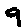
Label: 9